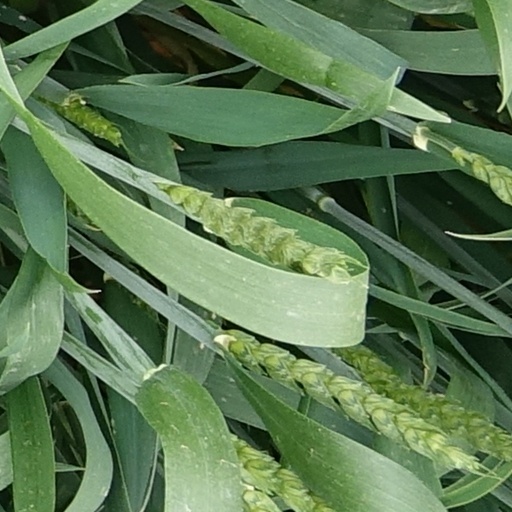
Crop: wheat